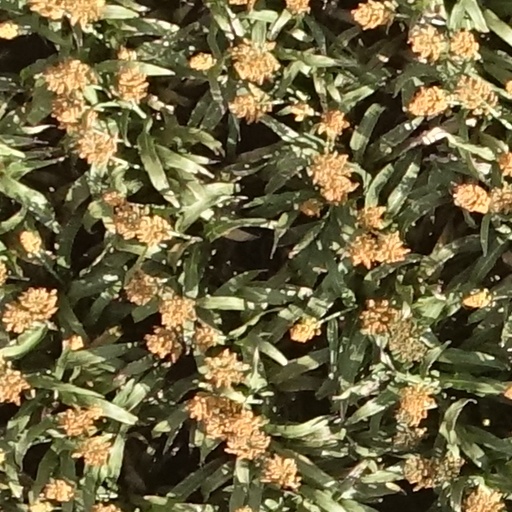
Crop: sorghum